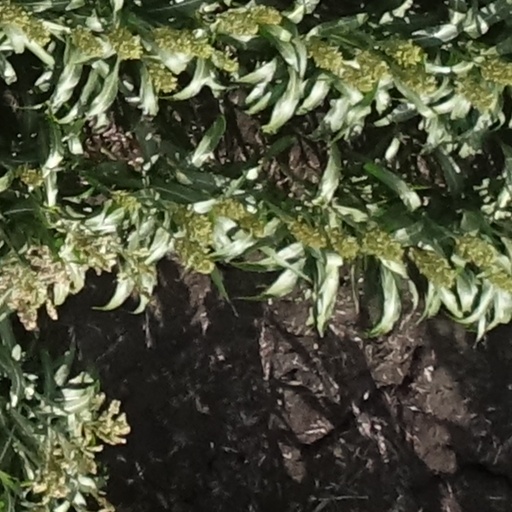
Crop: sorghum